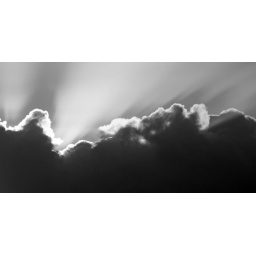
clouds and rays in black and white